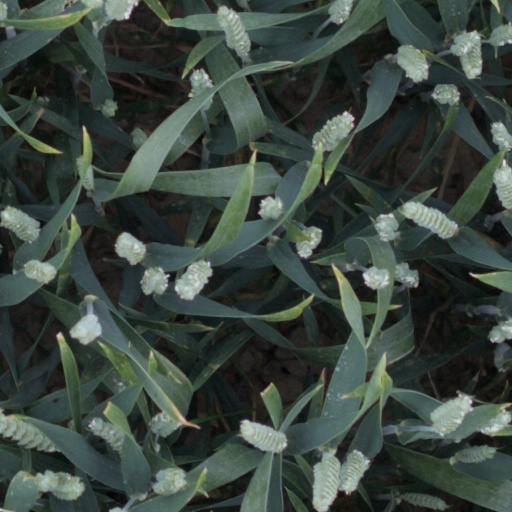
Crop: wheat